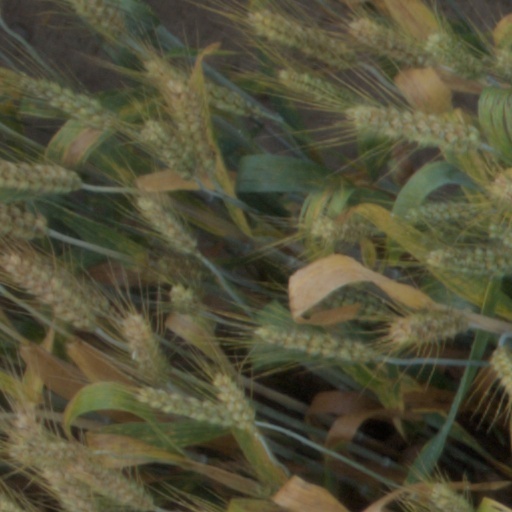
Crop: wheat